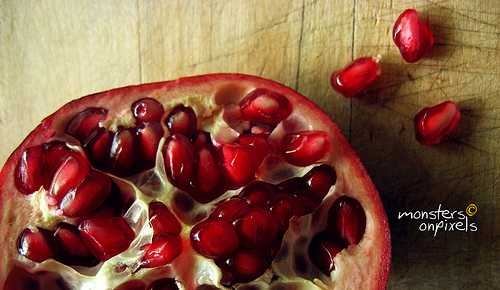
Label: Pomegranate